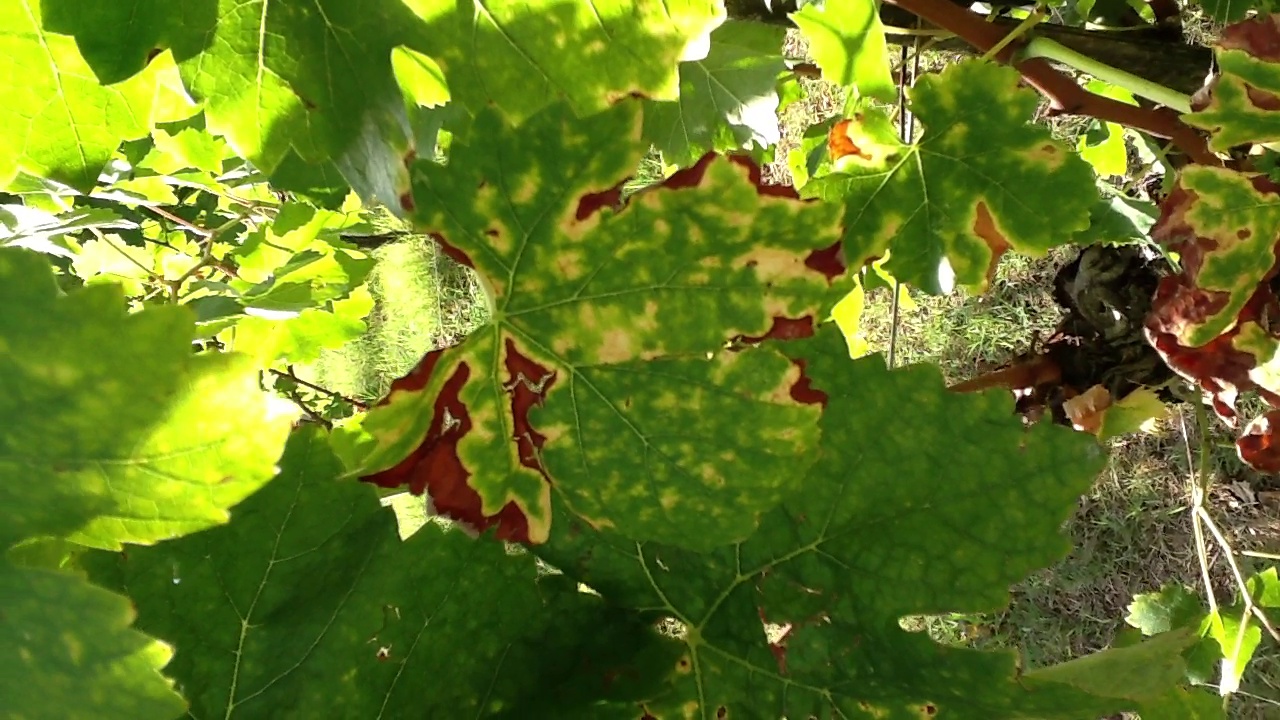
Label: esca